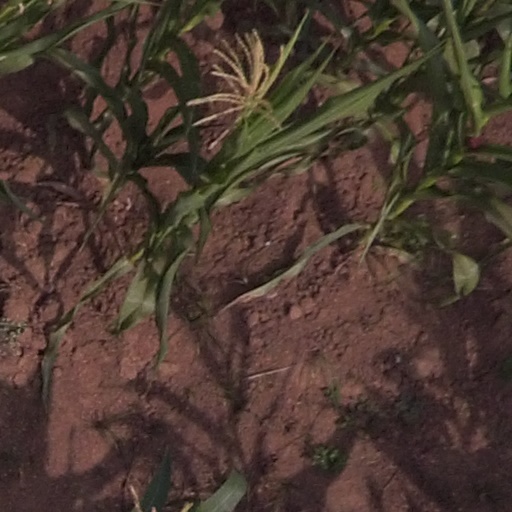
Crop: maize; corn